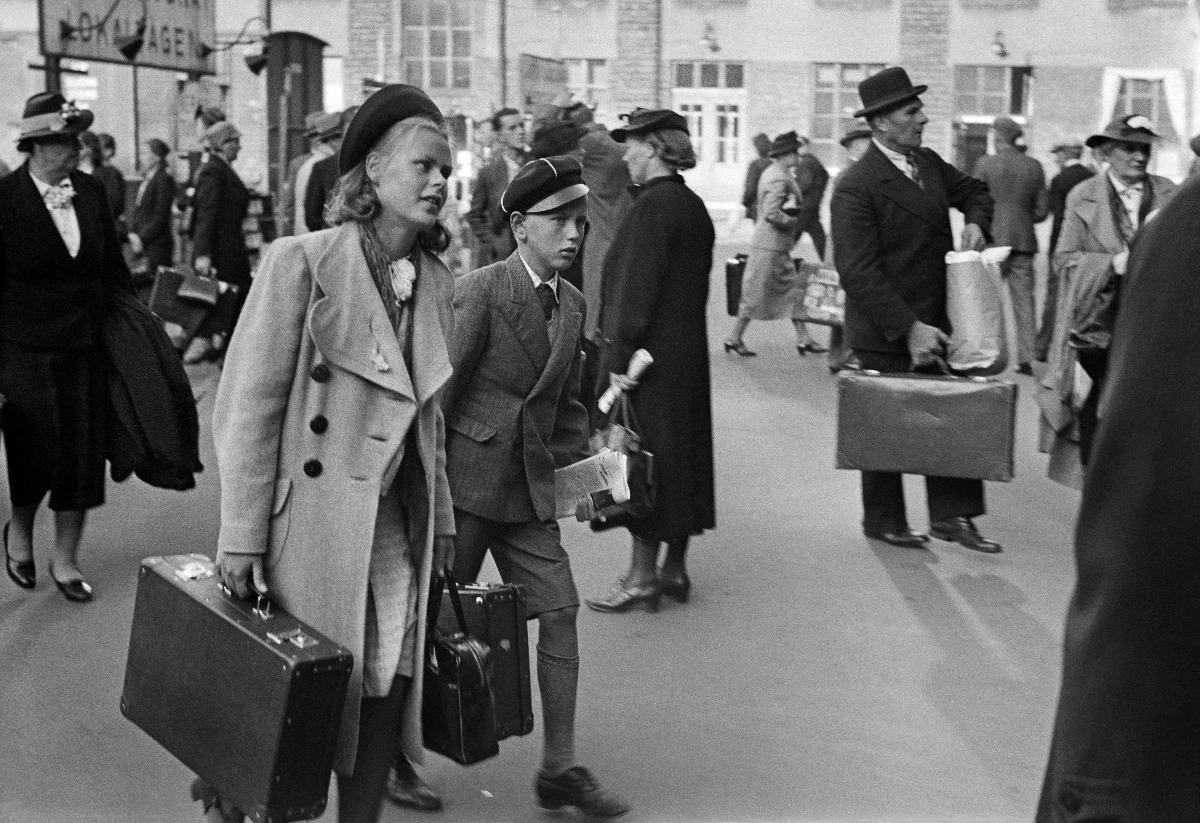
Koululaiset palaavat maalta kaupunkiin
Skolbarn återvänder från landsbygden till staden; School children return from the countryside to the city
sisällön kuvaus: Kesälomat päättyvät ja koululaiset palaavat maalta kaupunkiin. Lapsia ja vanhempia Helsingin rautatieasemalla 31.7.1940. content description: The summer holidays are ending and the school children return from the countryside to the city. Children and their parents at Helsinki Railway Station 31.7.1940. innehållsbeskrivning: Sommarloven tar slut och skolbarn återvänder från landsbygden till staden. Barn och föräldrar på Helsingfors järnvägsstation 31.7.1940.
Kuvaaja: Sundström, Hugo, kuvaaja
Vuosi: 1940
Paikka: Suomi, Uusimaa, Helsinki
Aiheet: HBL; koululaiset; kansakoulu; kesälomat päättyvät; pupils; schools; school children; elementary school; end of summer holidays; skolelever; skolor; barn; folkskola; sommarloven tar slut